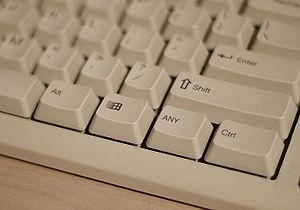
Touche quelconque (ANY) fictive sur un clavier. Polski: Fikcyjny klawisz Any
Traditionnellement, les logiciels informatiques affichent une phrase du style « Appuyez sur une touche quelconque pour continuer » lorsqu'une pause est nécessaire, de façon que l'utilisateur ait le temps de lire l'information utile lors d'un traitement ; un appui sur n'importe quelle touche du clavier poursuit l'opération en cours.